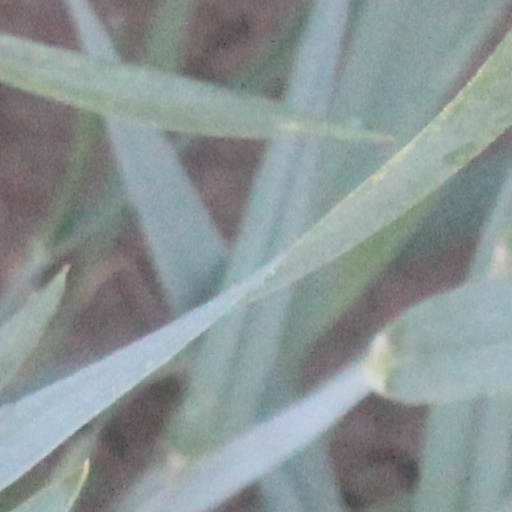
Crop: wheat